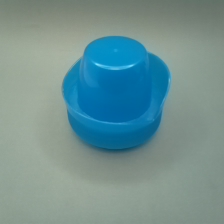
Color: blue
Cap type: standard cap